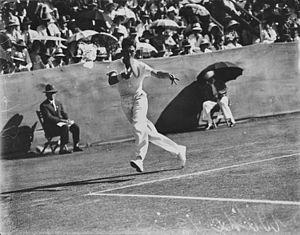
Frank Wilde, né le 19 mars 1911 à Wimbledon et mort le 6 février 1982, est un joueur de tennis britannique.